Thames Estuary

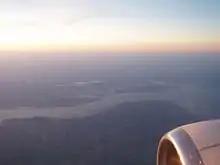
The Blackwater Estuary, on the Essex coast, in the northern part of the Greater Thames Estuary. Mersea Island is on the right.

There are many smaller estuaries in Essex, including the rivers Colne, Blackwater and Crouch. Small coastal villages depend on an economy of fishing, boat-building, and yachting. The Isle of Sheppey, the Isle of Grain, Canvey Island, Two Tree Island, Havengore Island, New England Island, Rushley Island, Potton Island, Foulness Island and Mersea Island are part of the coastline.